Church of St. George of Samatya

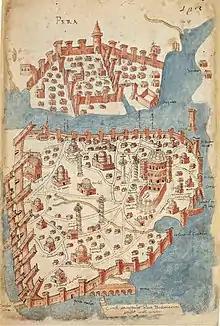
Map of Constantinople around 1420, after Cristoforo Buondelmonti. The Church of Peribleptos is the domed building on the lower left part of the map. The creek shown in the picture originates from the holy source.

In the fifth century on this place stood the church of "Hagios Stephanos en tais Aurelianai". This church was located near the "Helenianai Palace" and the monastery of St. Dalmatios, close to an abundant water source. From this source, still existing, originates the Turkish name of the complex ("Water Monastery").